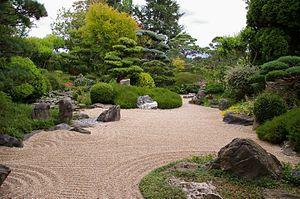
jardin de méditation du jardin zen d'Erik Borja
Cette page recense les jardins de France bénéficiant du label « jardin remarquable ».
Le jardin zen d'Erik Borja est un jardin situé à Beaumont-Monteux.